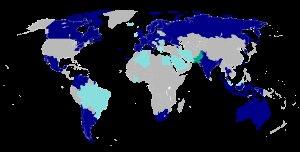
Le mouvement Wikimédia est un mouvement social, international et inter-communautaire, qui a pour mission d'apporter un contenu éducatif gratuit à l'ensemble du monde et dont le projet le plus connu est Wikipédia. Le mot « Wikimedia » est le nom de marque de la Wikimedia Foundation, qui chapeaute le mouvement de façon institutionnelle. Cette fondation a pour mission d'inciter les gens du monde entier à collecter et développer des contenus éducatifs sous licence libre ou dans le domaine public, et à les diffuser efficacement et mondialement. De façon globale, le mouvement Wikimédia partage la vision d'un monde dans lequel chaque être humain peut puiser et partager librement la somme de toutes les connaissances.